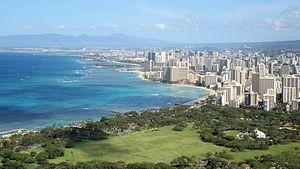
Oahu, en hawaïen Oʻahu, est la troisième île par la taille de l’archipel d'Hawaï et la plus peuplée des îles formant l’État d'Hawaï. Elle se situe à 42 km à l'ouest-nord-ouest de Molokai et à 117 km à l'est-sud-est de Kauai. Elle couvre une superficie de 1 545,34 km², en incluant l’île de Ford et les îlots de la baie de Kaneohe et de la côte est. Elle a 336 kilomètres de côtes.